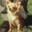
Label: dog